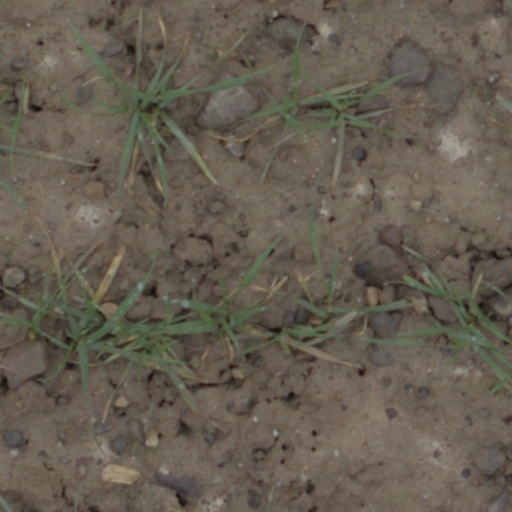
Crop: wheat